Appendicitis

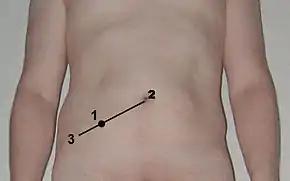
Location of McBurney's point (1), located two-thirds the distance from the umbilicus (2) to the right anterior superior iliac spine (3).

The presentation of acute appendicitis includes acute abdominal pain, nausea, vomiting, and fever. As the appendix becomes more swollen and inflamed, it begins to irritate the adjoining abdominal wall. This leads the pain to localize at the right lower quadrant. This classic migration of pain may not appear in children under three years. This pain can be triggered by a sharp pain feeling. Pain from appendicitis may begin as dull pain around the navel. After several hours, the pain usually migrates towards the right lower quadrant, where it becomes localized. Symptoms include localized findings in the right iliac fossa. The abdominal wall becomes very sensitive to gentle pressure (palpation). There is pain in the sudden release of deep tension in the lower abdomen (Blumberg's sign). If the appendix is retrocecal (localized behind the cecum), even deep pressure in the right lower quadrant may fail to elicit tenderness (silent appendix). This is because the cecum, distended with gas, protects the inflamed appendix from pressure. Similarly, if the appendix lies entirely within the pelvis, there is typically a complete absence of abdominal rigidity. In such cases, a digital rectal examination elicits tenderness in the rectovesical pouch. Coughing causes point tenderness in this area (McBurney's point), called Dunphy's sign.